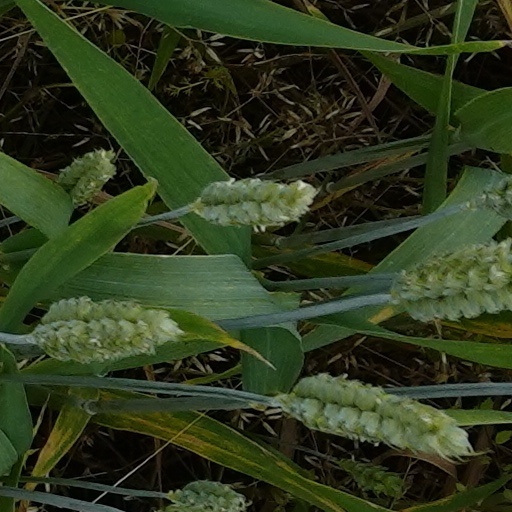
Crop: wheat